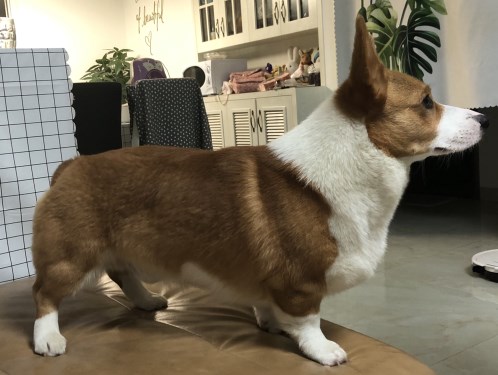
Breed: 2909-n000116-Cardigan